Question: Please indicate a possible affordance area of the fork that can be used for holding
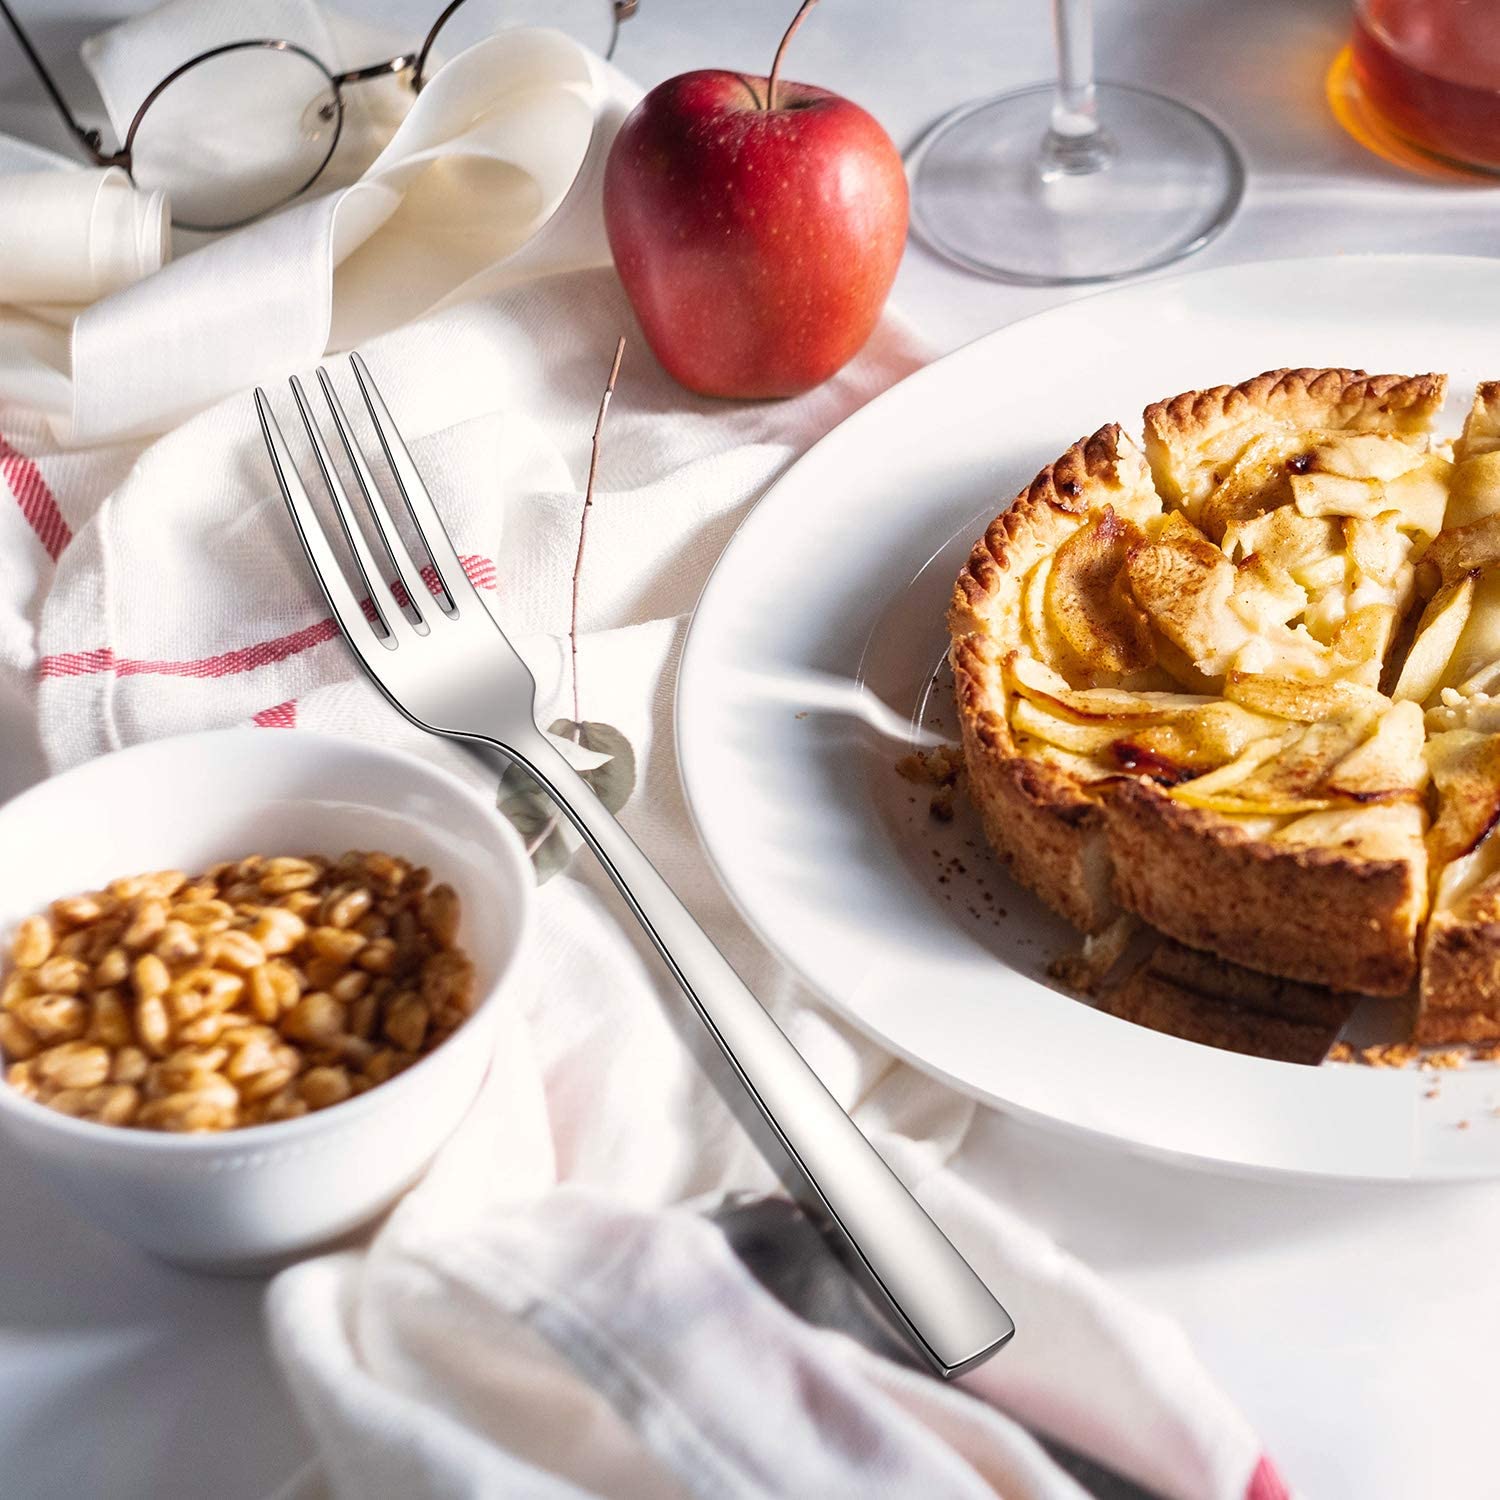
Answer: [768.25, 1065.469, 1002.897, 1366.165]